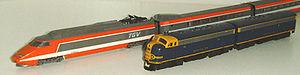
TGV Sud-est et diesel EMD F7 produits par KATO
Kato Precision Railroad Models, est un fabricant japonais de trains miniatures fondé en août 1957 par Hiroshi Kato.
Le TGV Sud-Est, également appelé TGV PSE ou TGV SE, est la première génération des TGV de la SNCF. Il est caractérisé notamment par sa livrée originelle orange.